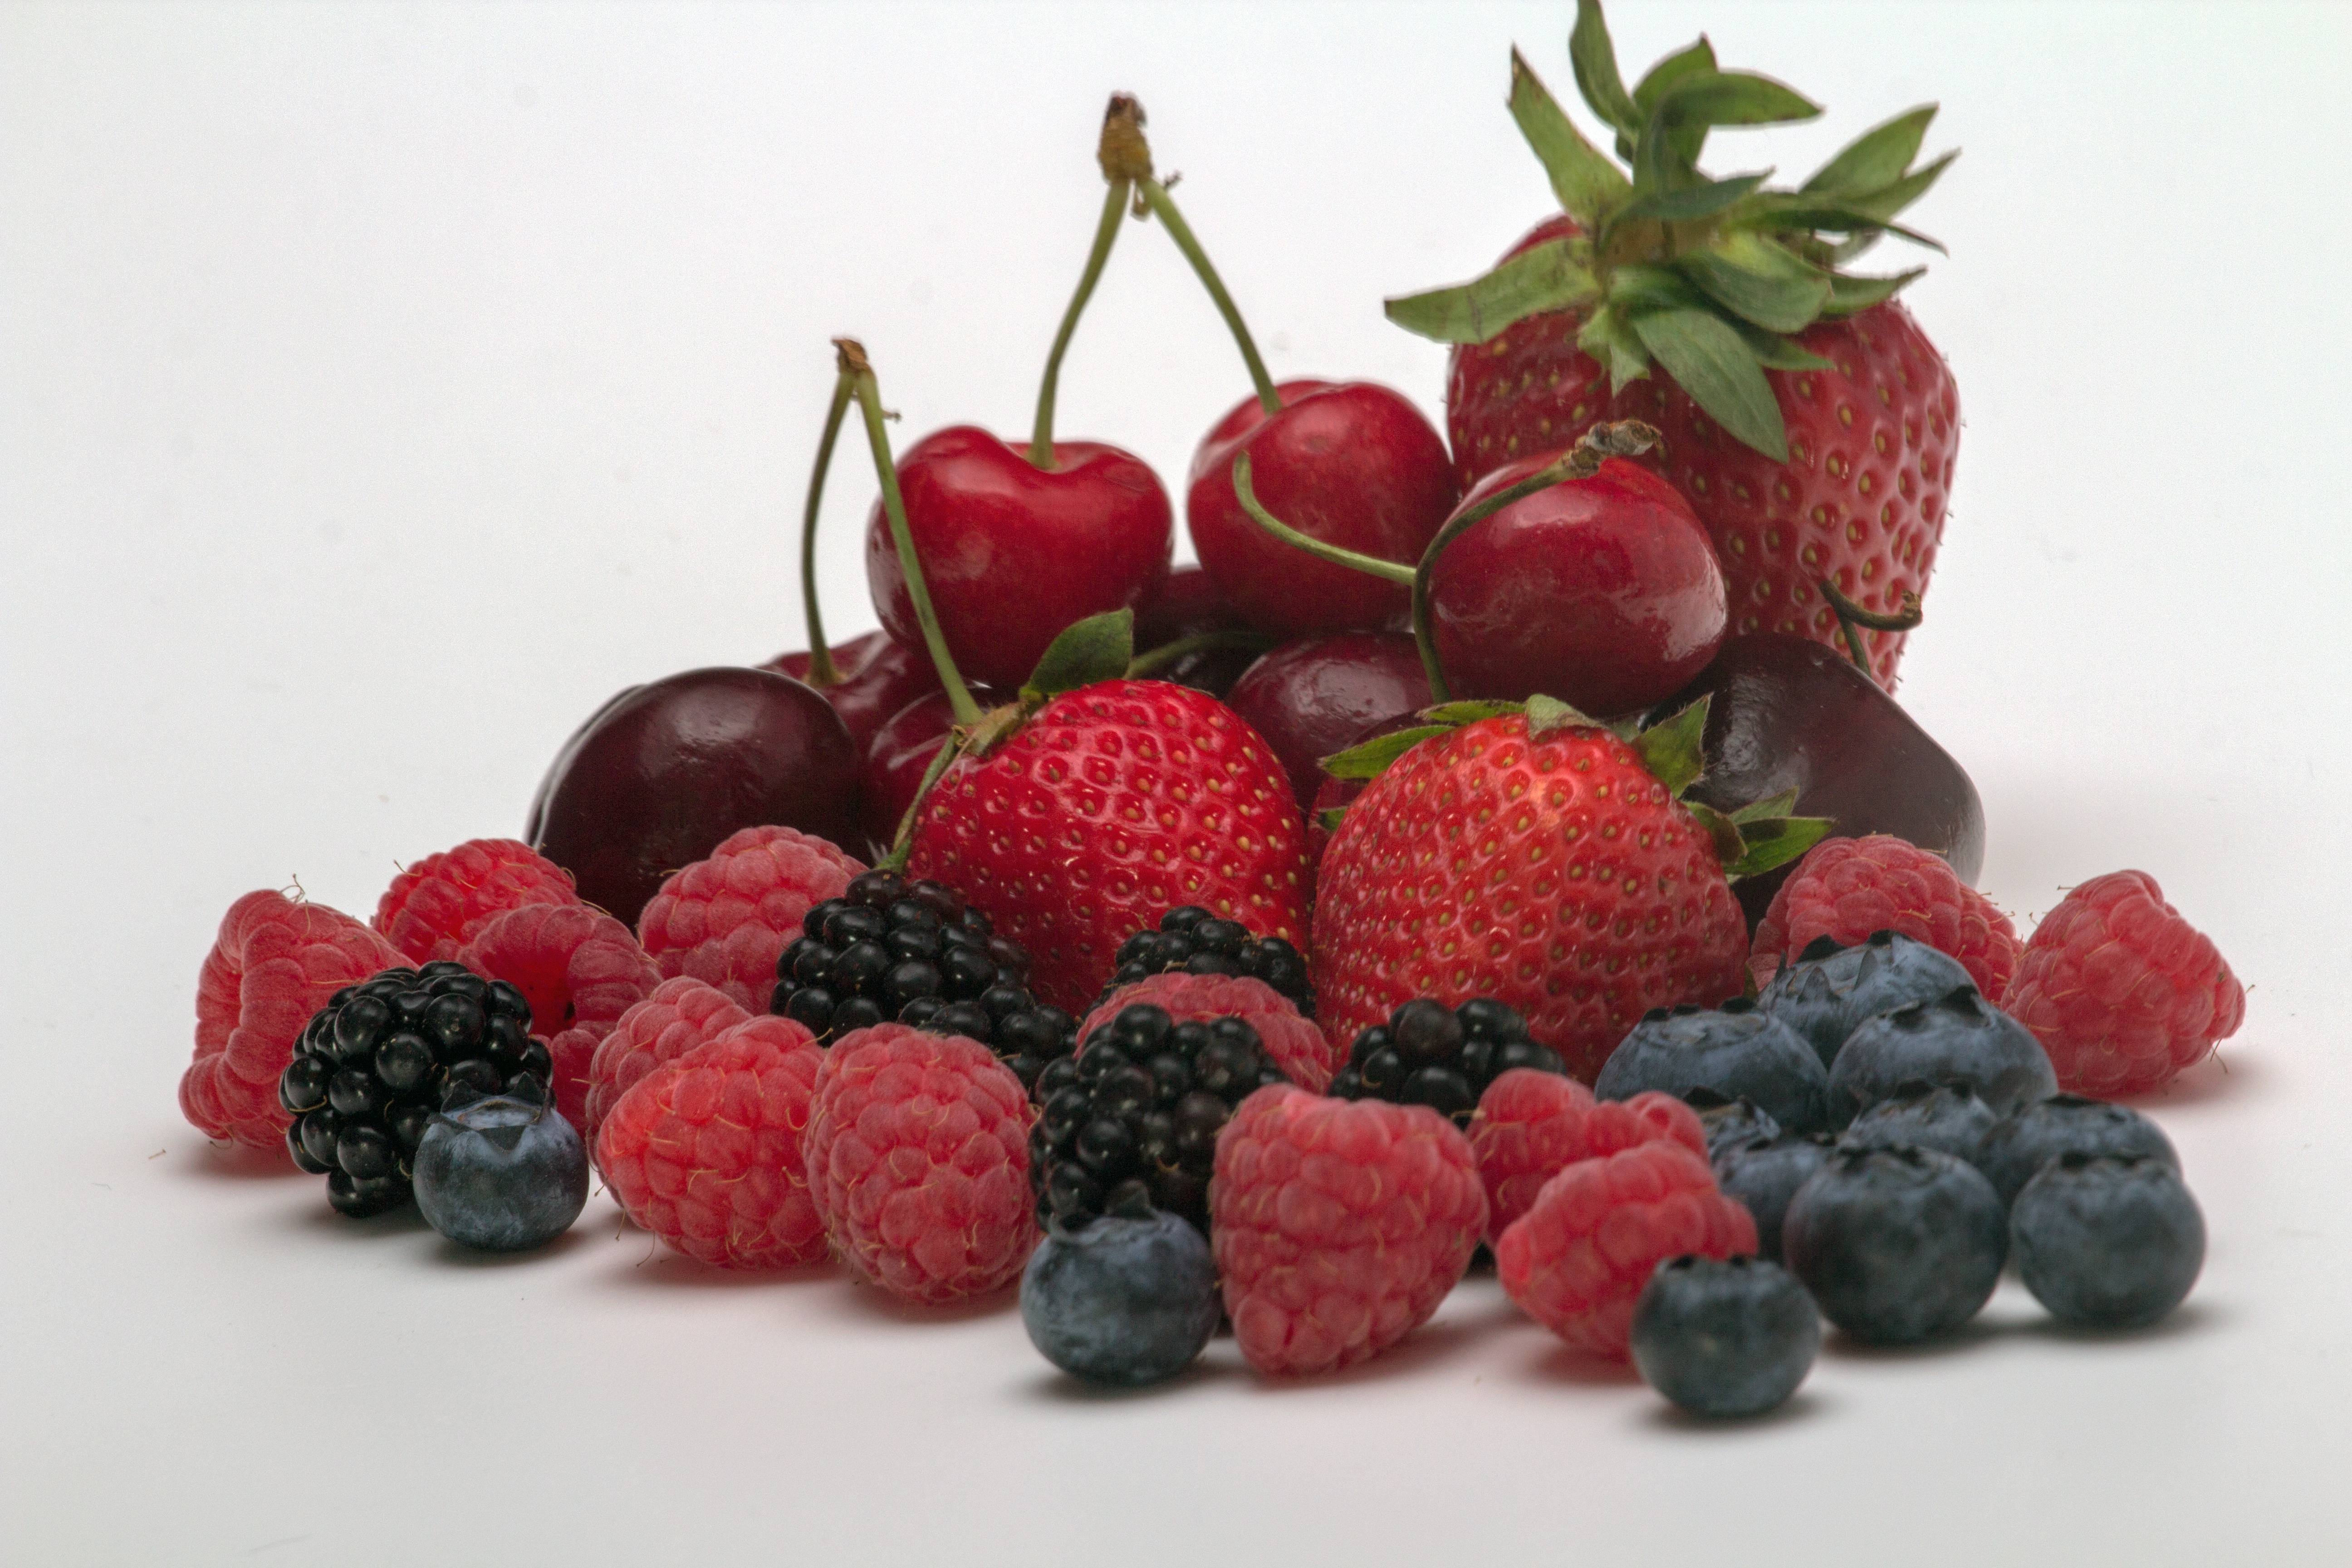
plant, raspberry, fruit, berry, food, produce, still life, blackberry, strawberry, berries, blueberries, raspberries, fruits, strawberries, cherries, blackberries, frutti di bosco